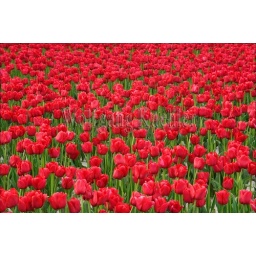
Usa, washington state, skagit valley with tulip fields in spring, detail of red tulip field